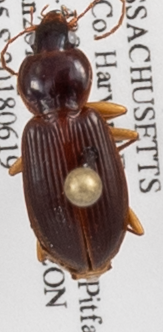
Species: Synuchus impunctatus
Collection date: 2018-06-19
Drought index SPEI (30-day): -0.9
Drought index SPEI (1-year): -0.54
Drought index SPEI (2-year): -0.8